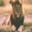
Label: lion